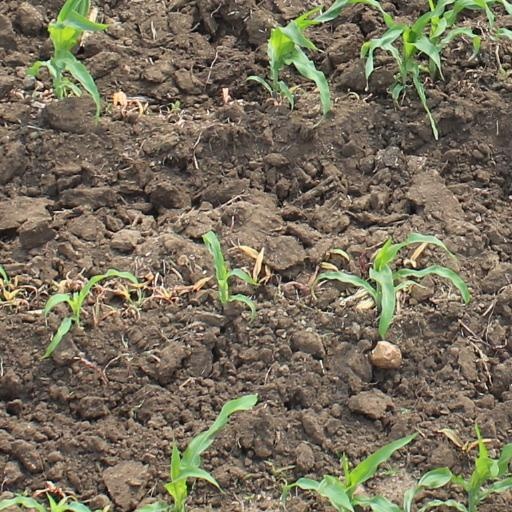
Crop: maize; corn